Inselspital

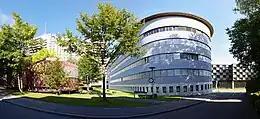
Part of the hospital complex

The Inselspital, also named the University Hospital of Bern (German: "Universitätsspital Bern"), located in Bern, is one of the five university hospitals of Switzerland. It is associated with the University of Bern.